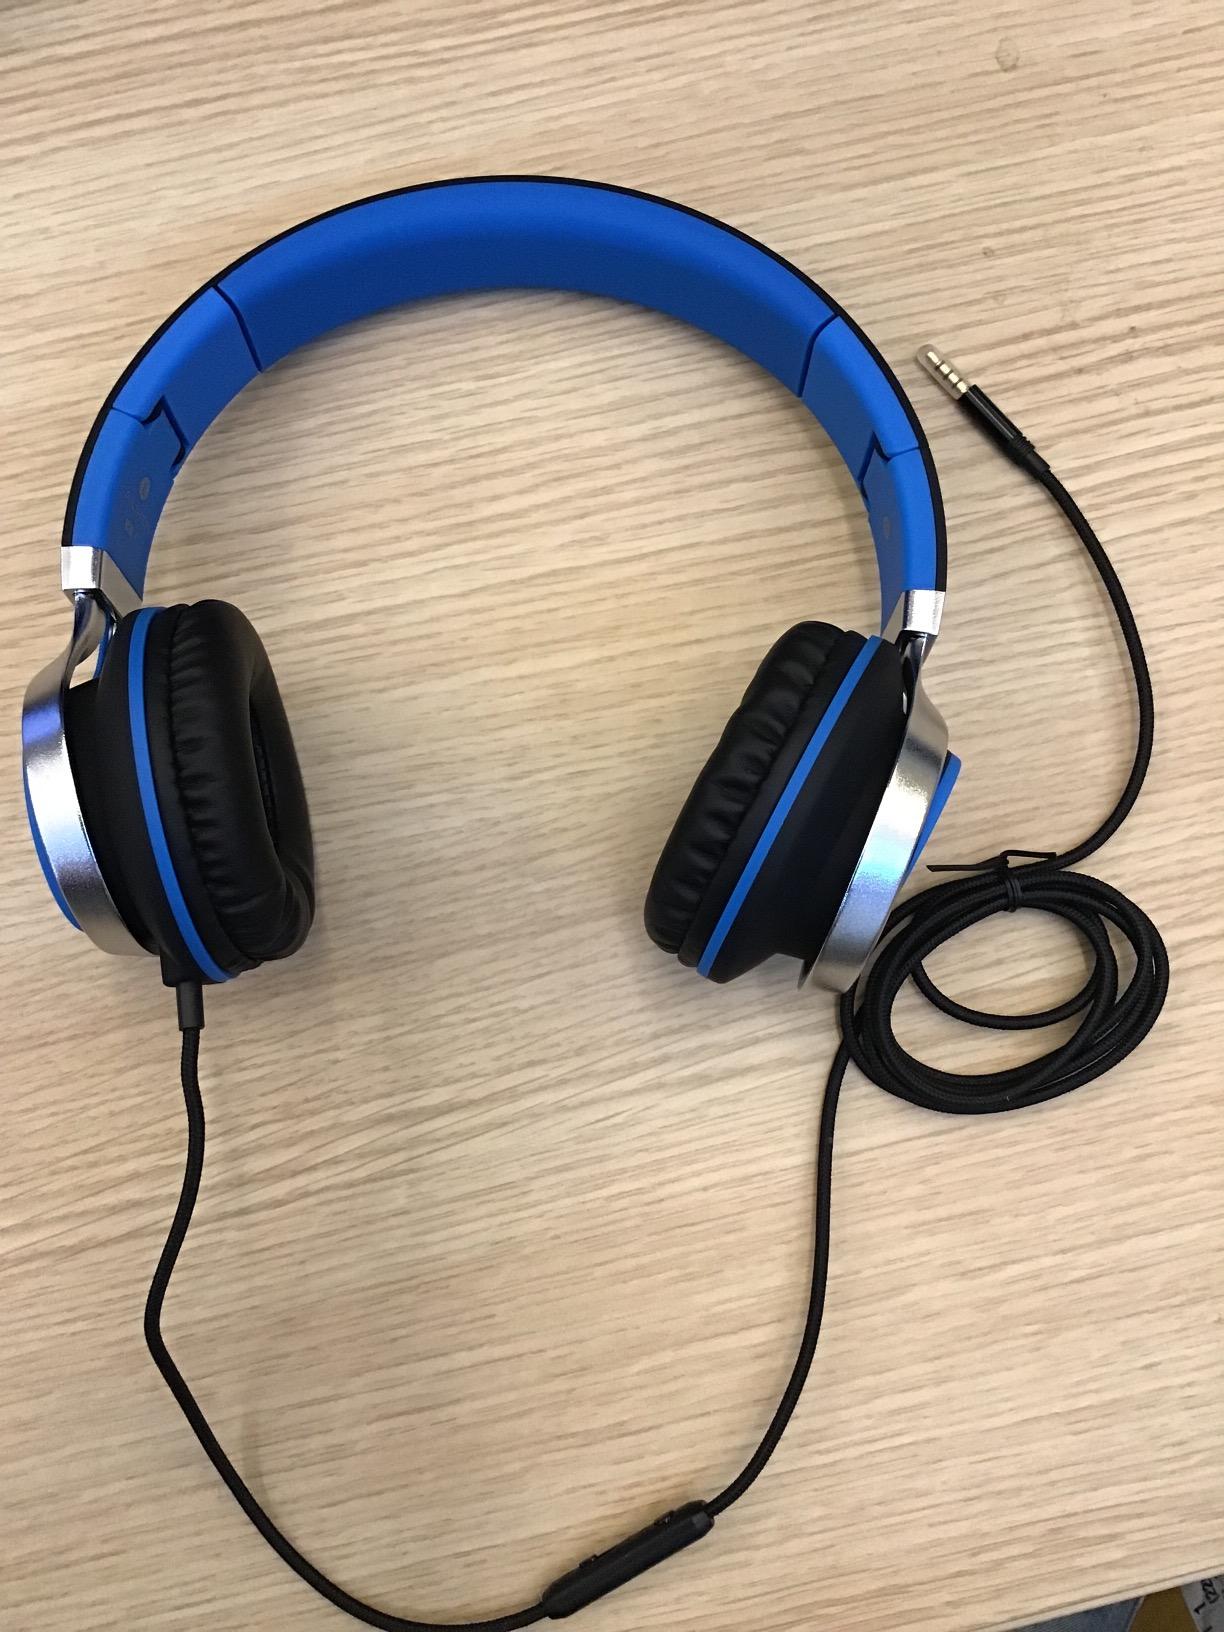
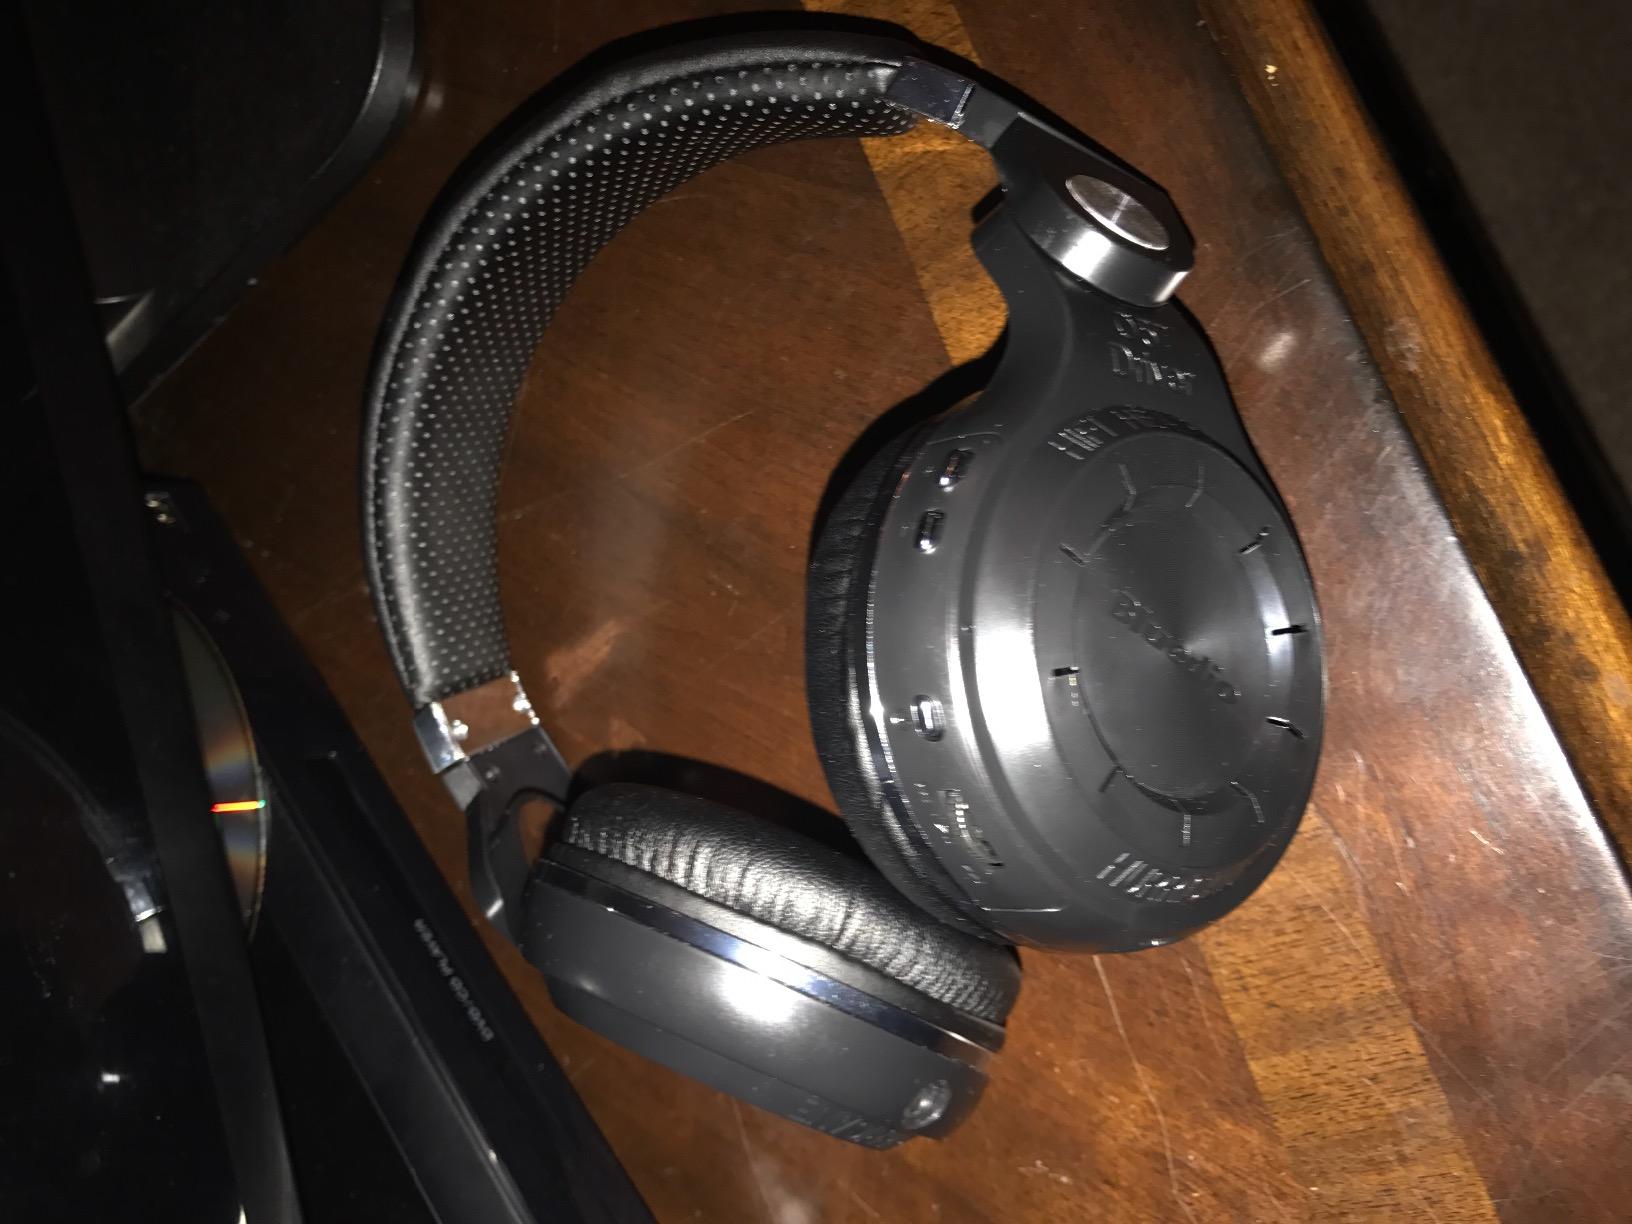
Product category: headphones
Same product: no